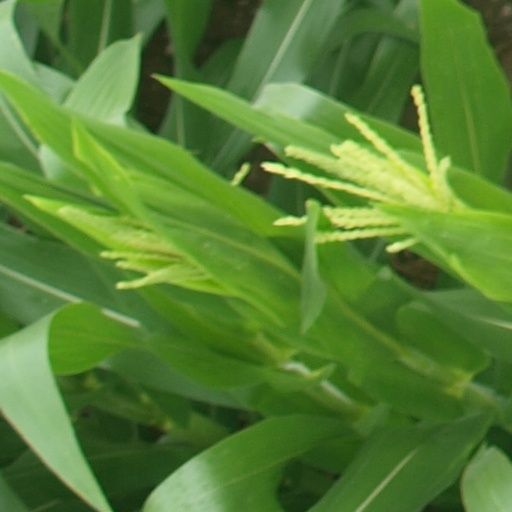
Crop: maize; corn